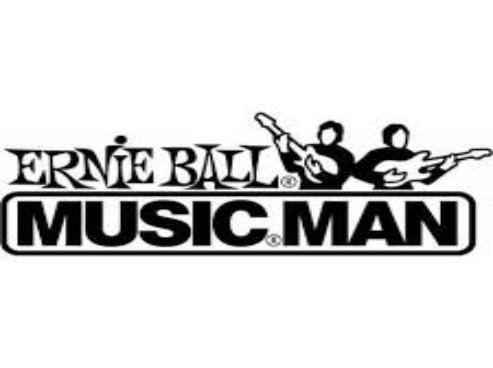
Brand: music man-1
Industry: Leisure